Nuclear-powered aircraft

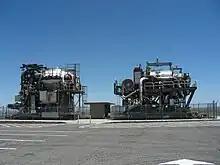
Experimental HTRE reactors for nuclear aircraft, (HTRE-2 left and HTRE-3 right) on display at the Experimental Breeder Reactor I facility.

A nuclear-powered aircraft is a concept for an aircraft intended to be powered by nuclear energy. The intention was to produce a jet engine that would heat compressed air with heat from fission, instead of heat from burning fuel. During the Cold War, the United States and Soviet Union researched nuclear-powered bomber aircraft, the greater endurance of which could enhance nuclear deterrence, but neither country created any such operational aircraft.